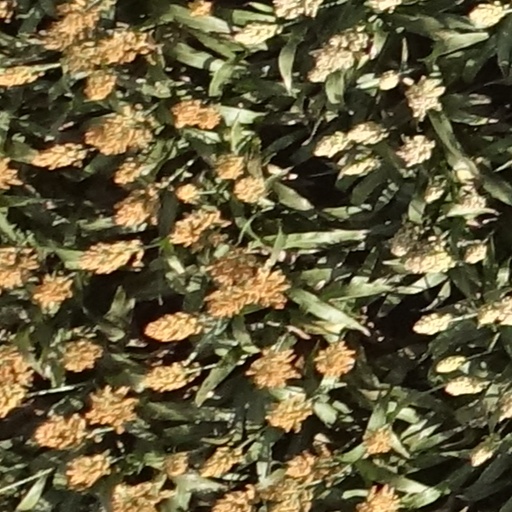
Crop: sorghum